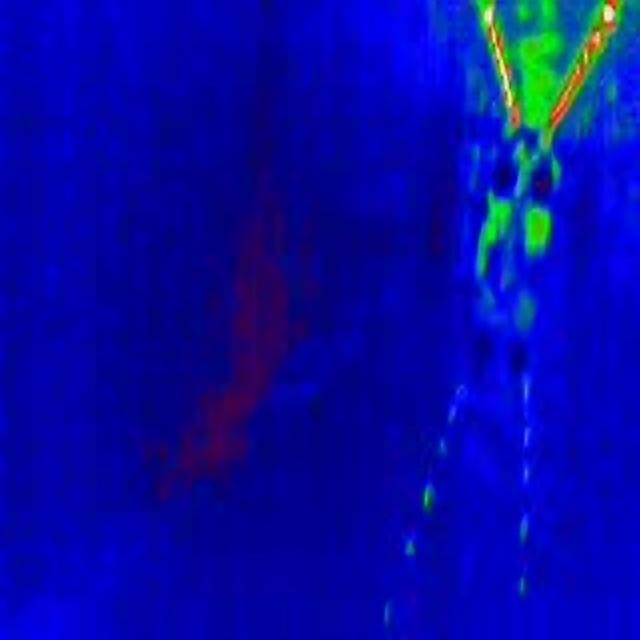
Detected objects:
label: person
label: person